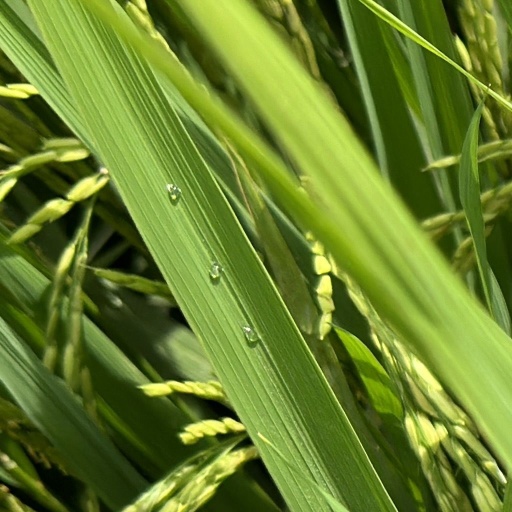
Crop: rice